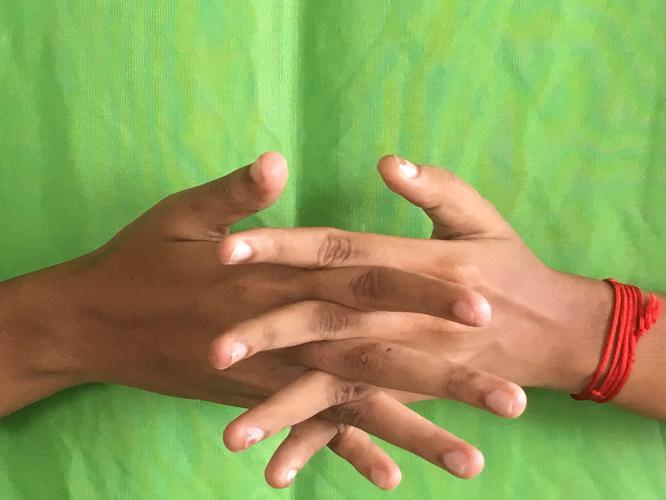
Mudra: Karkatta
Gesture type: double_hand